Sutton Place, Surrey

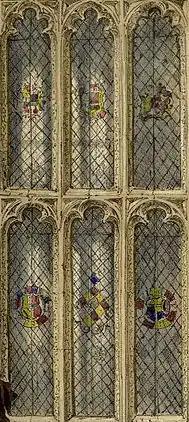
Painted glass at Sutton Place. Detail of ground floor hall window to south of entrance door, illustration by Joseph Nash, c.1840

The house is built of red brick and was originally of four blocks enclosing a quadrangle exactly 81 ft. 3 ins. square. The northern block or wing was demolished in 1782, giving the house its present open appearance of a U-shape, the two surviving flanking wings forming a courtyard looking to the east. An unusual feature is that, due to the extreme flatness of the site, the entire ground floor of the whole house stands on the exact level of the soil, so that no step exists for entering the house on any side. It is set within a separately listed formal parkland at the end of a long driveway.